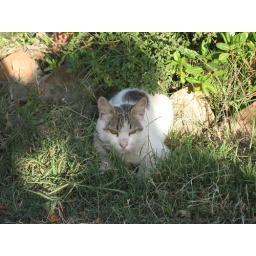
I saw lots of cats at the Khan el-Khalili market in Cairo, but only 3 in all the rest of Egypt.